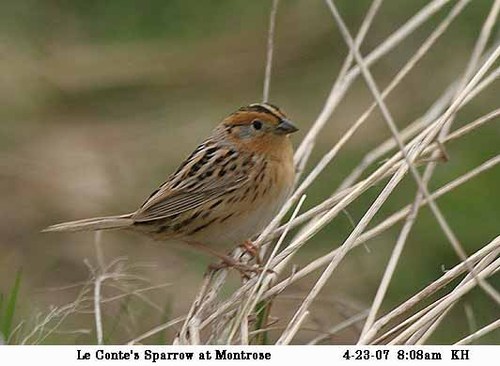
the small bird has a light orange breast with a brown beak.
this little bird is mostly brown speckles, with gray superciliaries and black stripes down its crown and nape.
this bird is brown with black on its back and has a very short beak.
this small bird has a small sharp beak, with orange sides that has black spots that end by its primaries, and black eyebrows.
this small brown bird has a tiny beak and short legs.
this wheat colored black lined small bird has a lighter color lined upon the top of its head.
this bird is yellow with a small beak and spotted black across its wings.
this bird has wings that are brown and has a white bellya small bird with a peach throat are, and rust, brown and ivory striped crown, and with dark brown peach and ivory patterned back and secondaries.
this is a small brown bird, with a bill that is pointed.
Species: Le Conte Sparrow